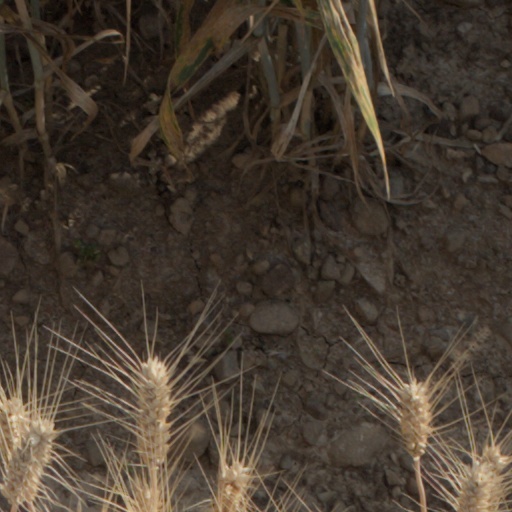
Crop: wheat